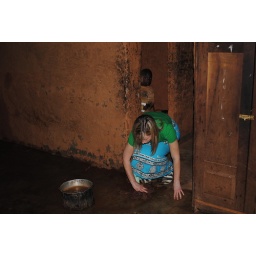
washing the floor in the home of my sponsor child